Hotel Aurora (Aurora, Illinois)

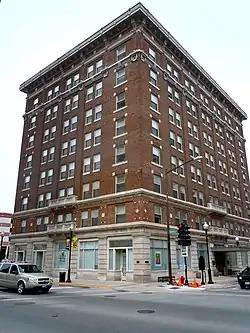

The Hotel Aurora, also known as Aurora Hotel, is a hotel built in 1917 on Stolp Island in Aurora, Illinois, United States.